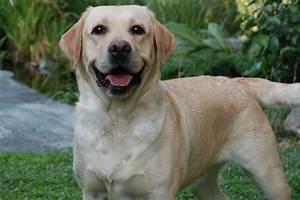
dog